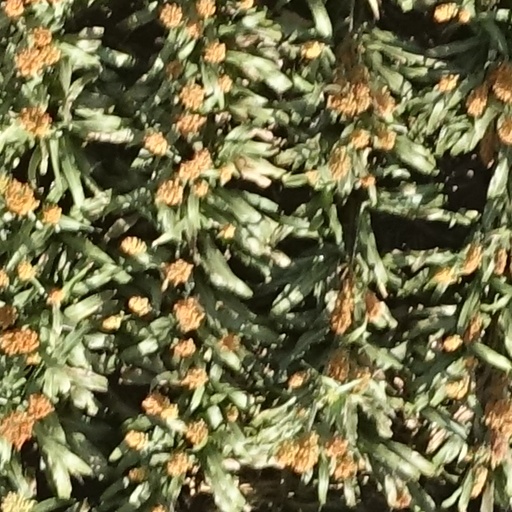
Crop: sorghum